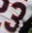
Number: 3